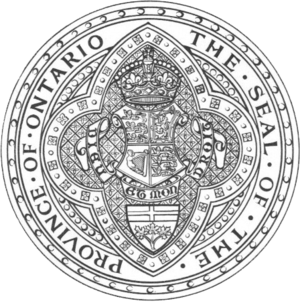
Le Grand Sceau de l'Ontario est un sceau utilisé pour authentifier les documents officiels émis par le gouvernement de l'Ontario qui sont émis au nom de Sa majesté la Reine du Chef de l'Ontario. Ces documents incluent la nomination du Conseil exécutif ainsi que les membres du gouvernement. Le sceau est également gardé par le Lieutenant-gouverneur de l'Ontario, mais il est confié au procureur-général de l'Ontario.